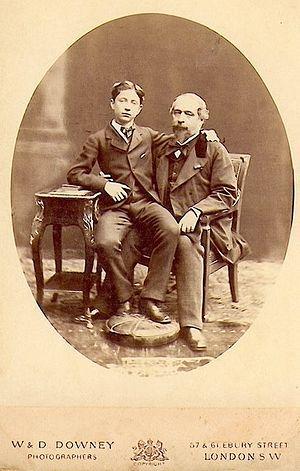
William Downey est un photographe portraitiste britannique.
Napoléon Eugène Louis Jean Joseph Bonaparte, prince impérial, dit Louis-Napoléon, né le 16 mars 1856 à Paris et mort le 1ᵉʳ juin 1879 au pays zoulou, est le fils unique de Napoléon III, empereur des Français, et de son épouse, l’impératrice Eugénie.